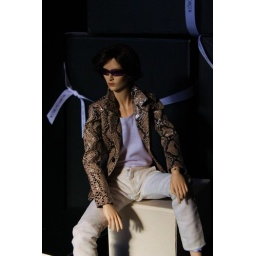
Lucien wears a blazer and pants by RDG Doll. His shirt by Tonner Doll Co.. His shoes by Chewin. His glasses by Mattel.